Canonic Variations on "Vom Himmel hoch da komm' ich her"

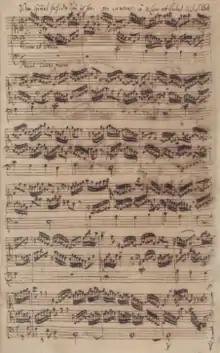
Autograph manuscript of first variation of BWV 769a

The two part canon is derived from the first and last lines of the cantus firmus. Despite the "enigmatic" notation for the printed version in the canon, Bach's musical style gives the impression of simplicity, gracefulness and beauty: no disharmony disturbs the pervading mood of peacefulness. The descending scale with which it starts is similar to the accompanying figures in "Christe, du Lamm Gottes", BWV 619, of the "Orgelbüchlein". The falling scales have been interpreted as representing Christ's descent from Heaven to Earth, a reference to the text of the last verse. The repetition in the text "glad tidings of great joy" (iines 2–3, verse 1) provides a similar repetition for the music in the canon. The involved semiquaver passages with octave imitations, along with the slowly progressing harmonies, create an effect of resonant and echoing solemnity. Bach avoids monotony and lack of pace by modulating into the minor, followed by a brief G-major passage in the third line of the cantus firmus. The graceful introductory ritornello is recapitulated before the last line of the pedal cantus firmus, played in the tenor register with an 8' stop.